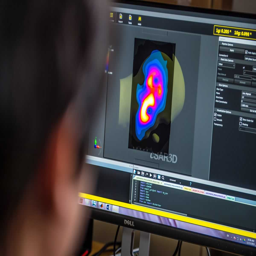
a computer screen showing a colorful image of a wireless signal